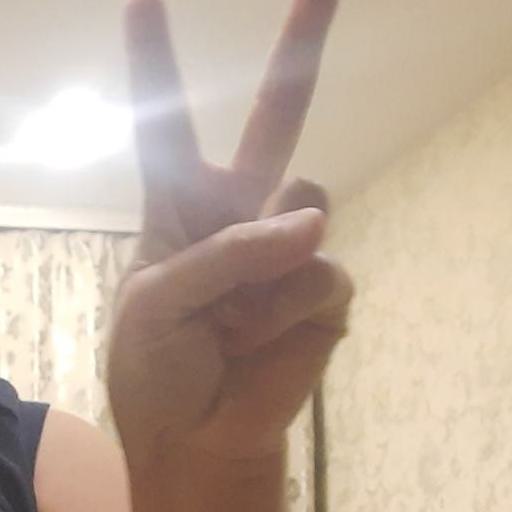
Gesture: peace